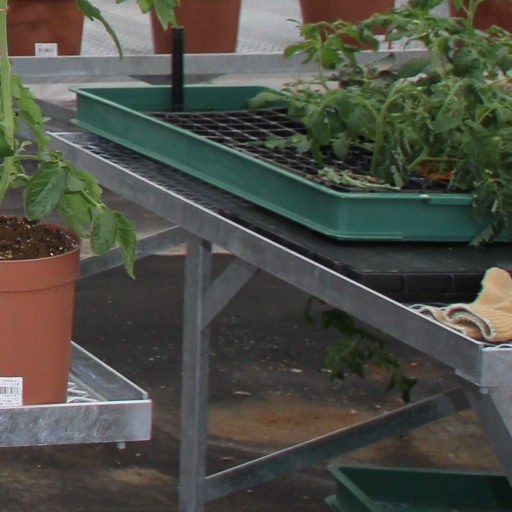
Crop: tomato